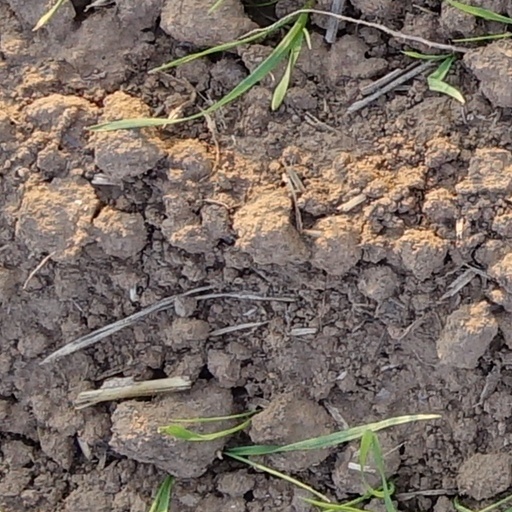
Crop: wheat